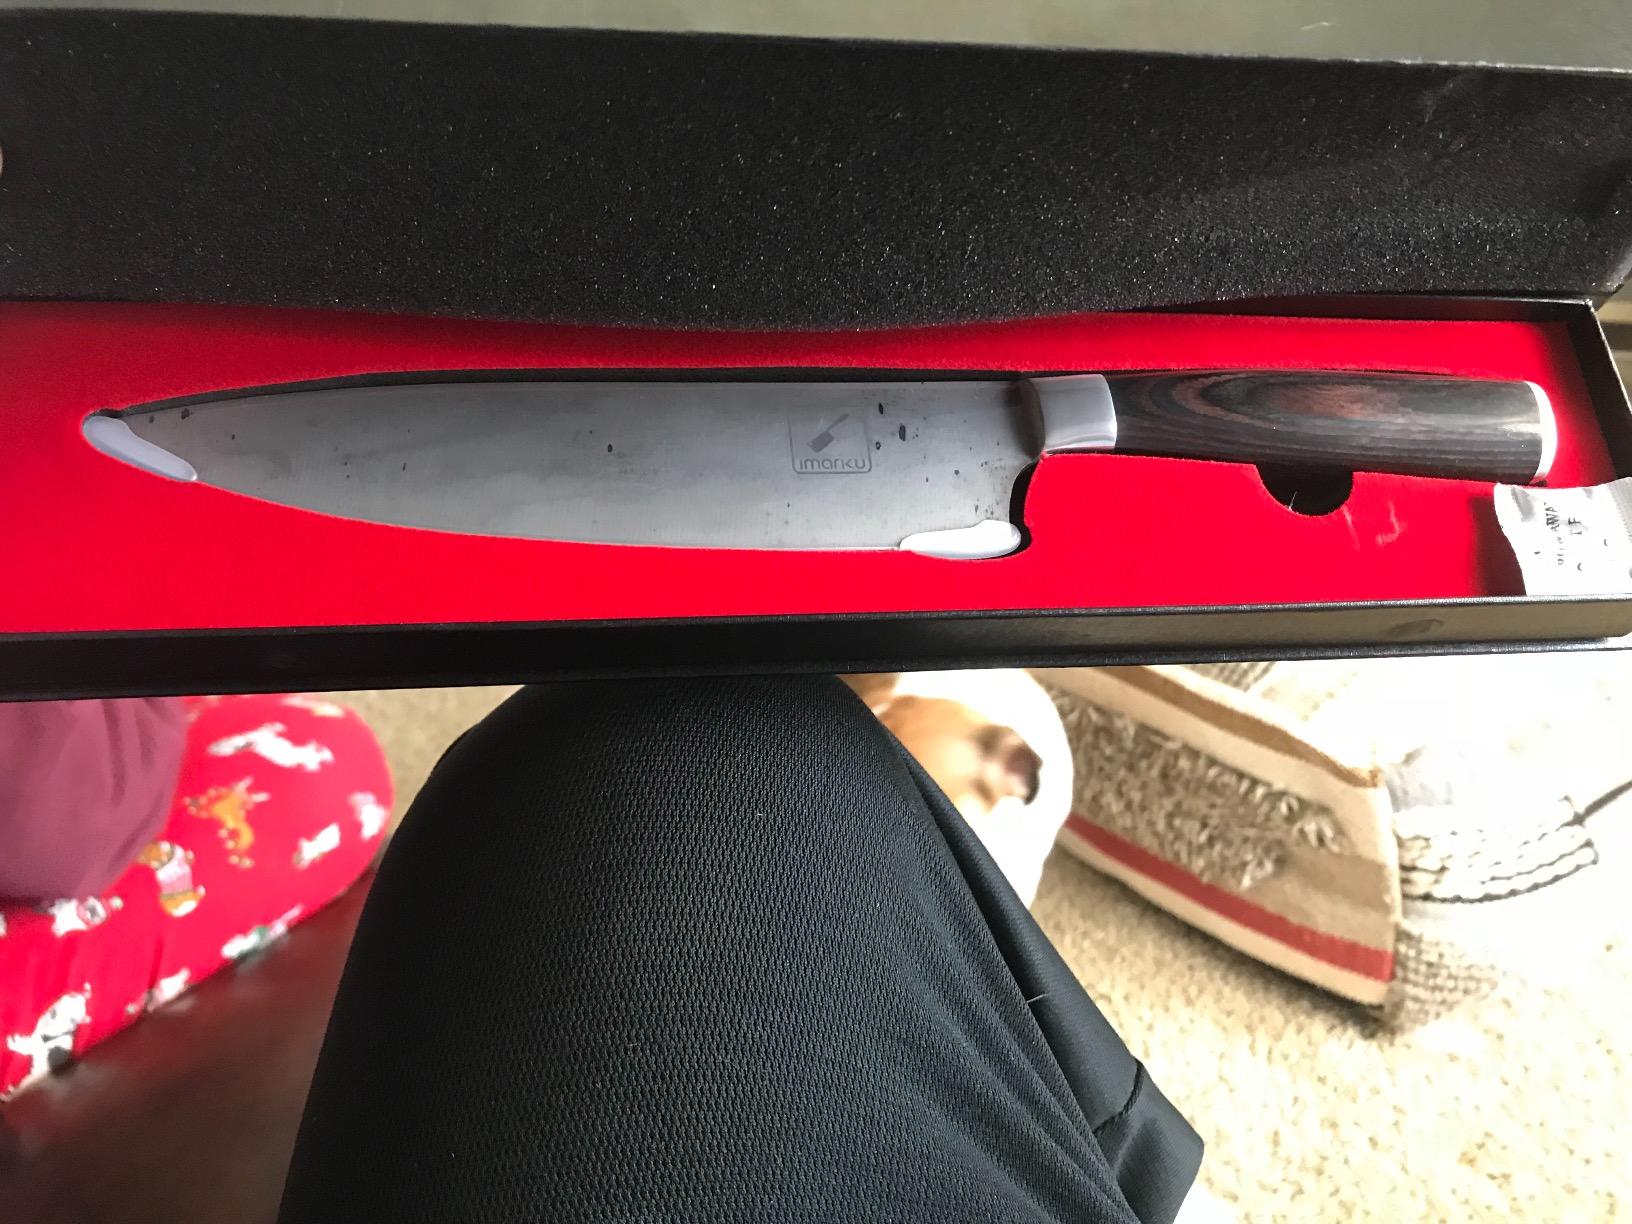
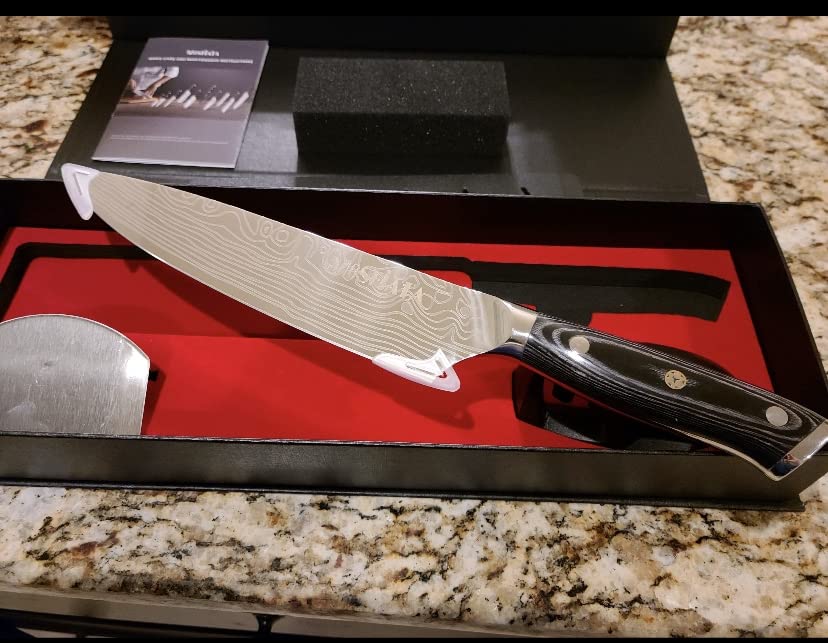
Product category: items_knife
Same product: no